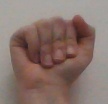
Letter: saad